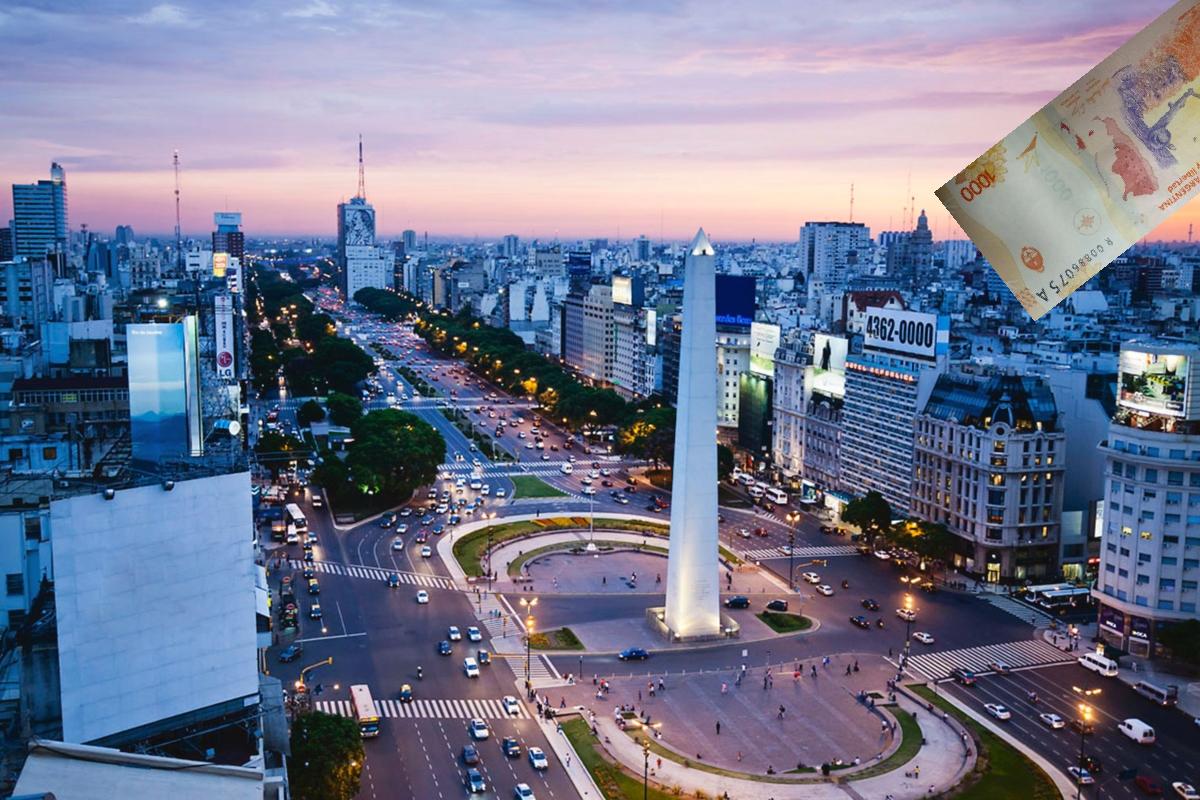
Denominación: 1000